Edward Vernon

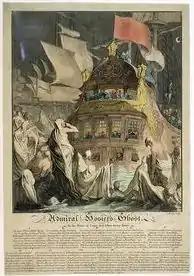
The Ghost of Hosier appears to Vernon as he rests at anchor after his victory. Coloured etching by C. Mosley, July 1740. National Maritime Museum, Greenwich (PW 3959)

Vernon's action was seen by the "Patriots", or pro-war party opposed to Robert Walpole, as just vengeance for Admiral Hosier's disastrous blockade of Porto Bello during 1726–1728, where with a greater force of 20 ships, and Portobelo inadequately defended, government orders forbade him from firing a shot, leaving him and some 4,000 sailors to linger ineffectually off the shore and to die of tropical disease. The ballad "Admiral Hosier's Ghost" was written by Richard Glover following Vernon's triumph as an attempt to remind Walpole of his previous failed policy of inaction and to check any basking in Vernon's glory on his part. In the ballad, the ghost of Hosier appears to Vernon as he rests at anchor following his successful engagement, and congratulates him: